Indrani Mukherjee (singer)

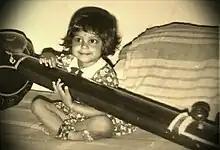
Indrani at the age of 3

At the age of 14, her grand father asked about her aim of life, when she realised that she wants to become a professional singer. She is the first member in the family to take music as profession. On her first public performance, in 1995, she impressed the Padma Bhushan awardee Pandit Buddhadev Das Gupta, who suggests her to shift in Kolkata. After completing her Graduation degree in Political Science in 1995 from Burdwan University she joined the ITC Sangeet Research Academy. In 1996, Indrani was selected as a scholar of the prestigious ITC Sangeet Research Academy, Calcutta and came under the able guidance of Pandit Arun Bhaduri, and continued till his demise in 2018. Indrani is the first official Scholar in ITC Sangeet Research Academy under Pt. Arun Bhaduri.